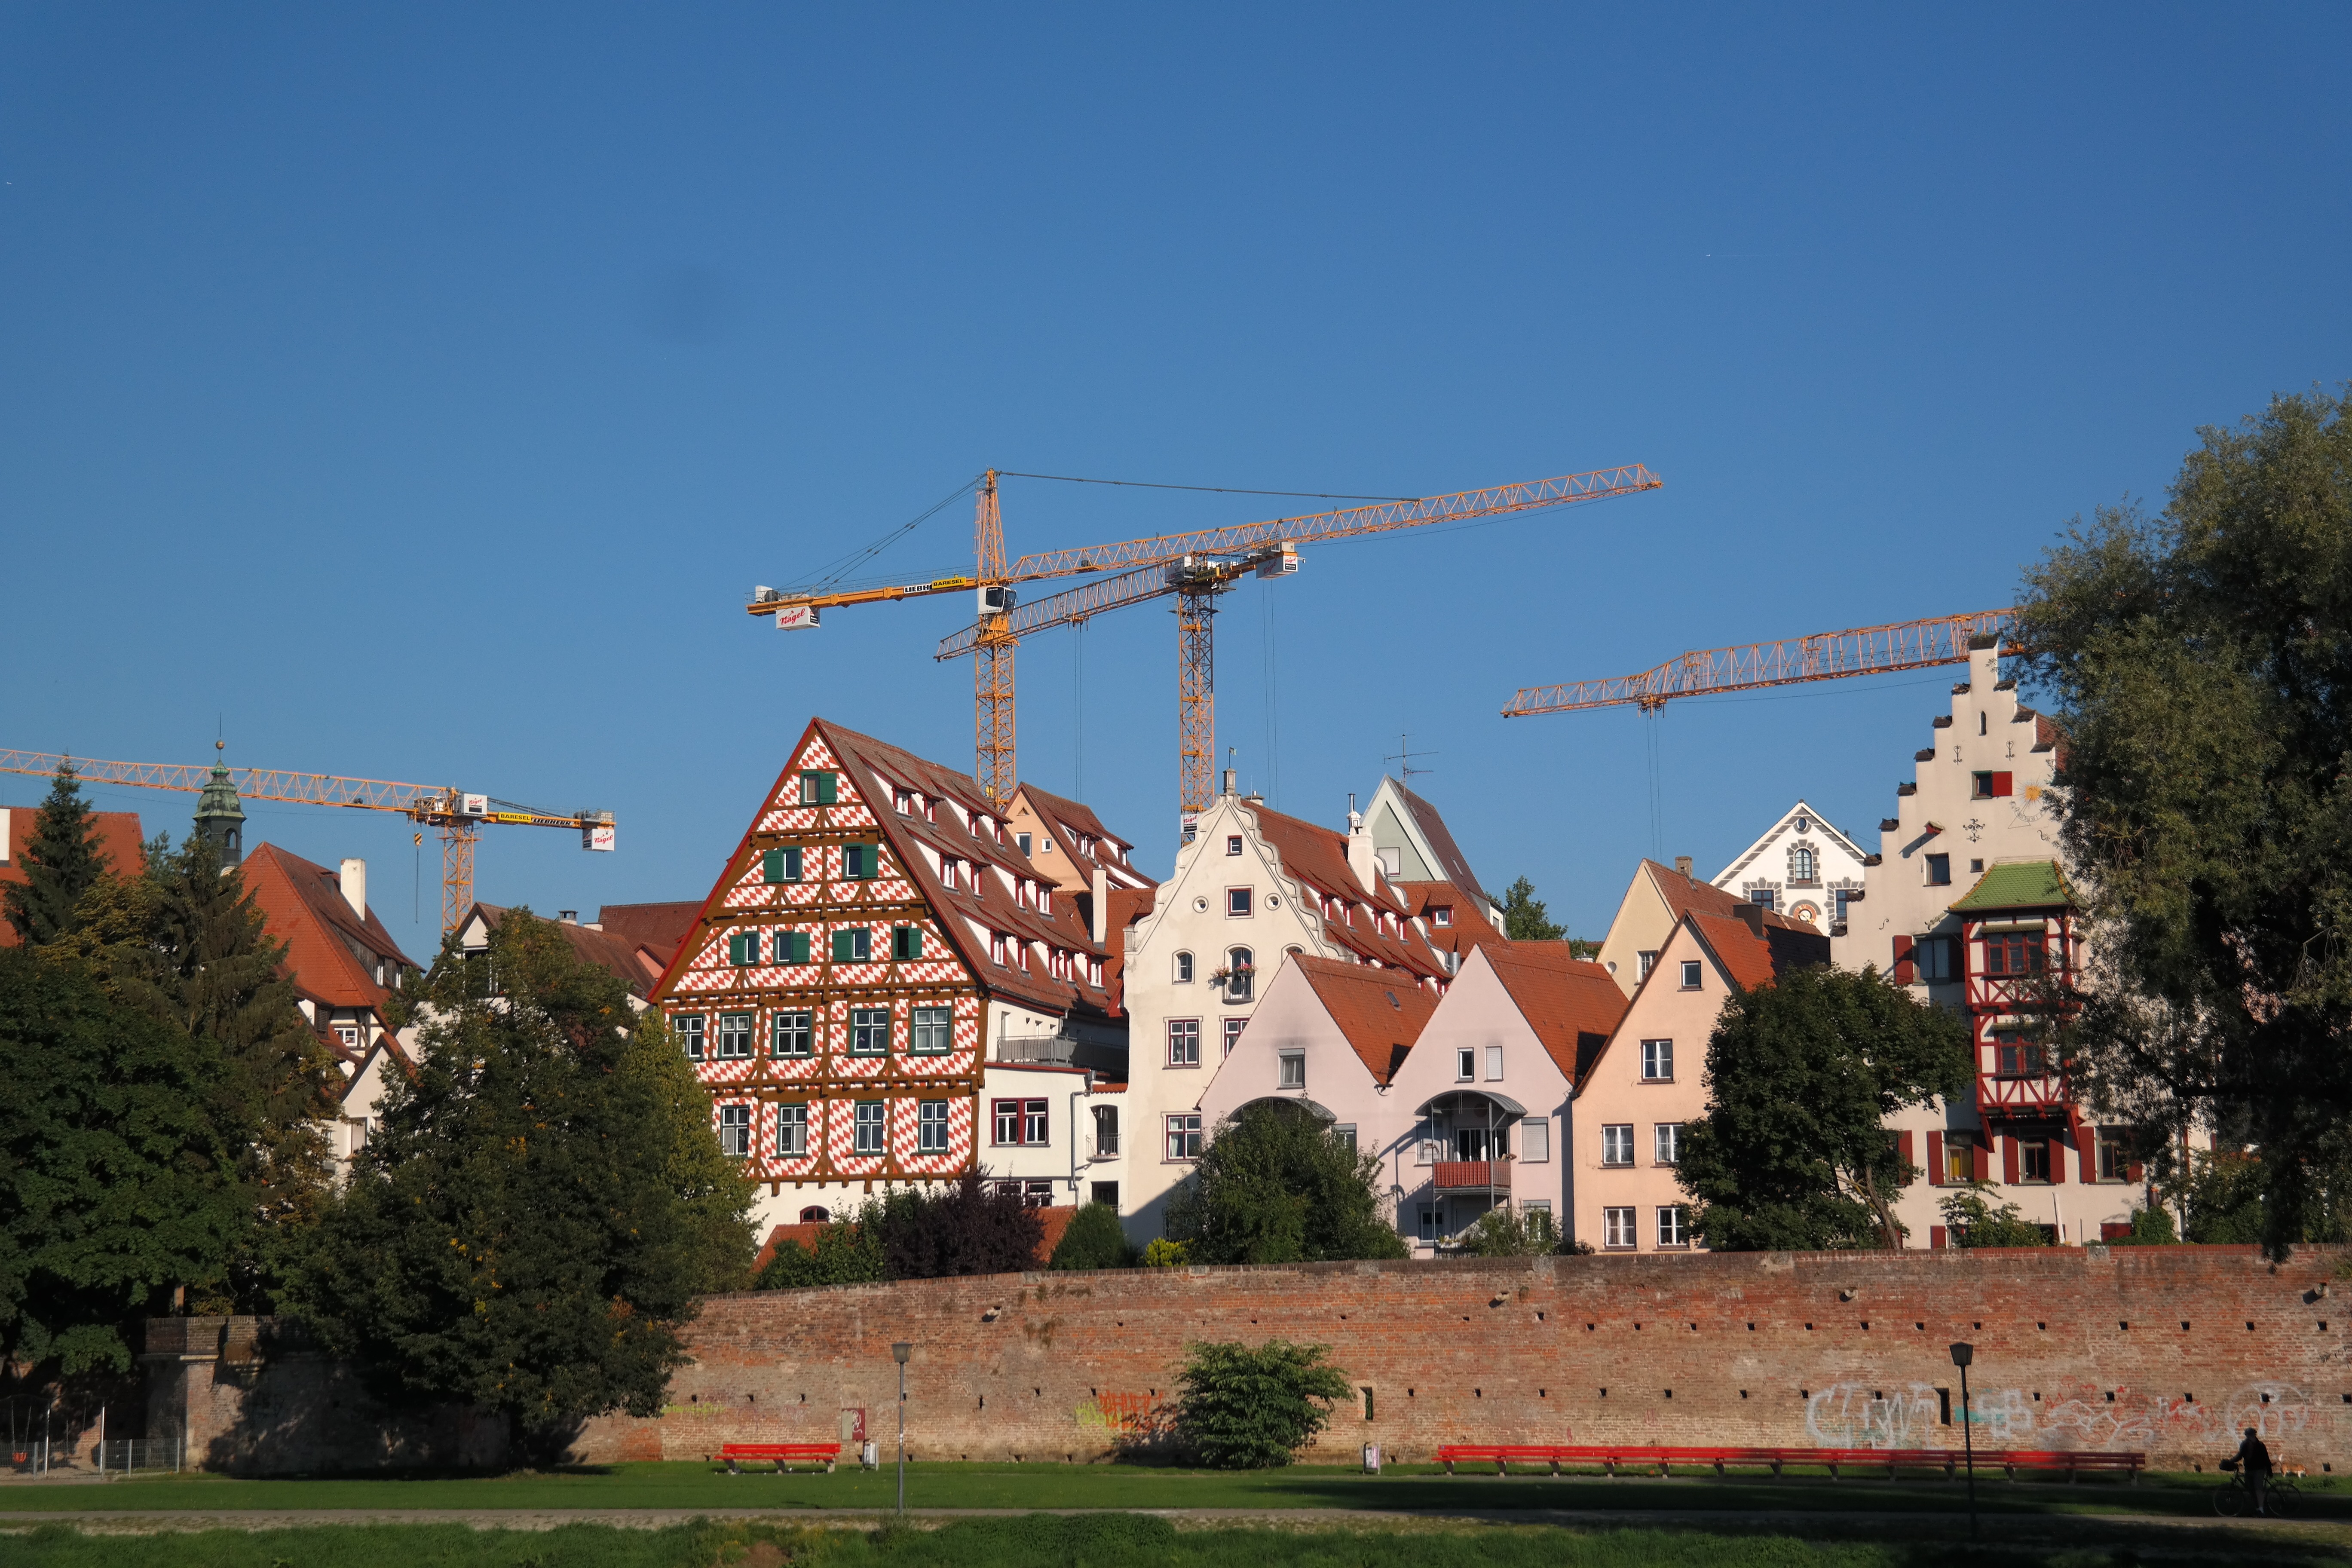
town, building, city view, old town, rehabilitation, cranes, estate, historically, ulm, baukran, construction work, fachwerkh user, historic old town